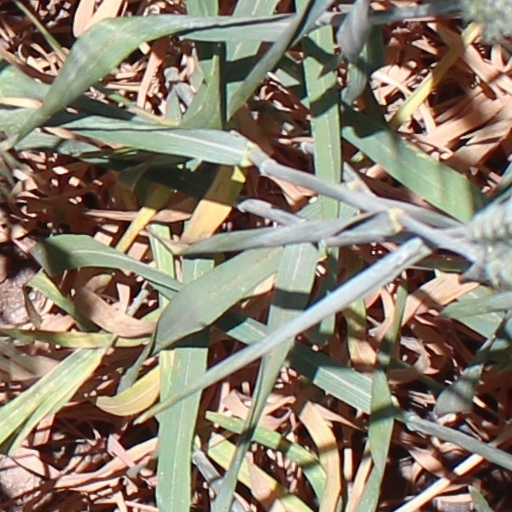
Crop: wheat